Sky position (RA, Dec in degrees): 175.959, 18.212
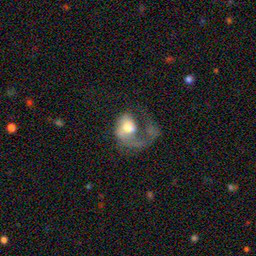
Galaxy morphology: Disturbed Galaxies